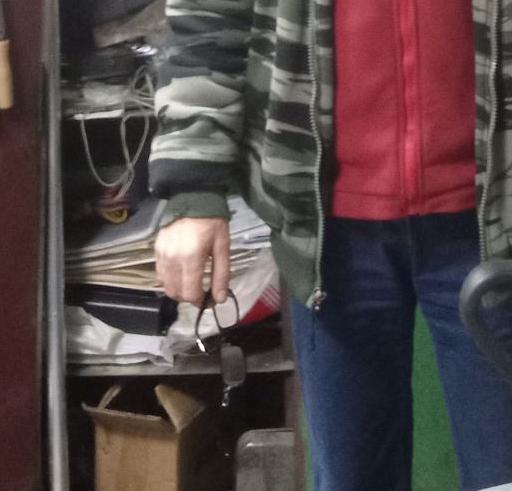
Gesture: no_gesture